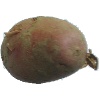
Label: red_potato